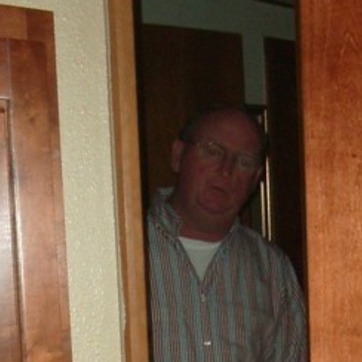
Material: mirror